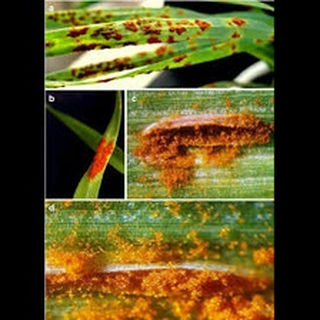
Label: wheat_brown_rust